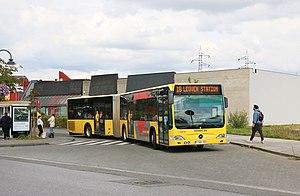
Autobus Mercedes-Benz Citaro G C1 Facelift n°6210 (série 6210-6233) sur la ligne 18 au terminus de la gare d'autobus de Jodoigne.
La gare de Jodoigne est une ancienne gare ferroviaire belge, aujourd'hui démolie, de la ligne 142. Elle était située dans la commune de Jodoigne dans la province du Brabant wallon en Région wallonne.